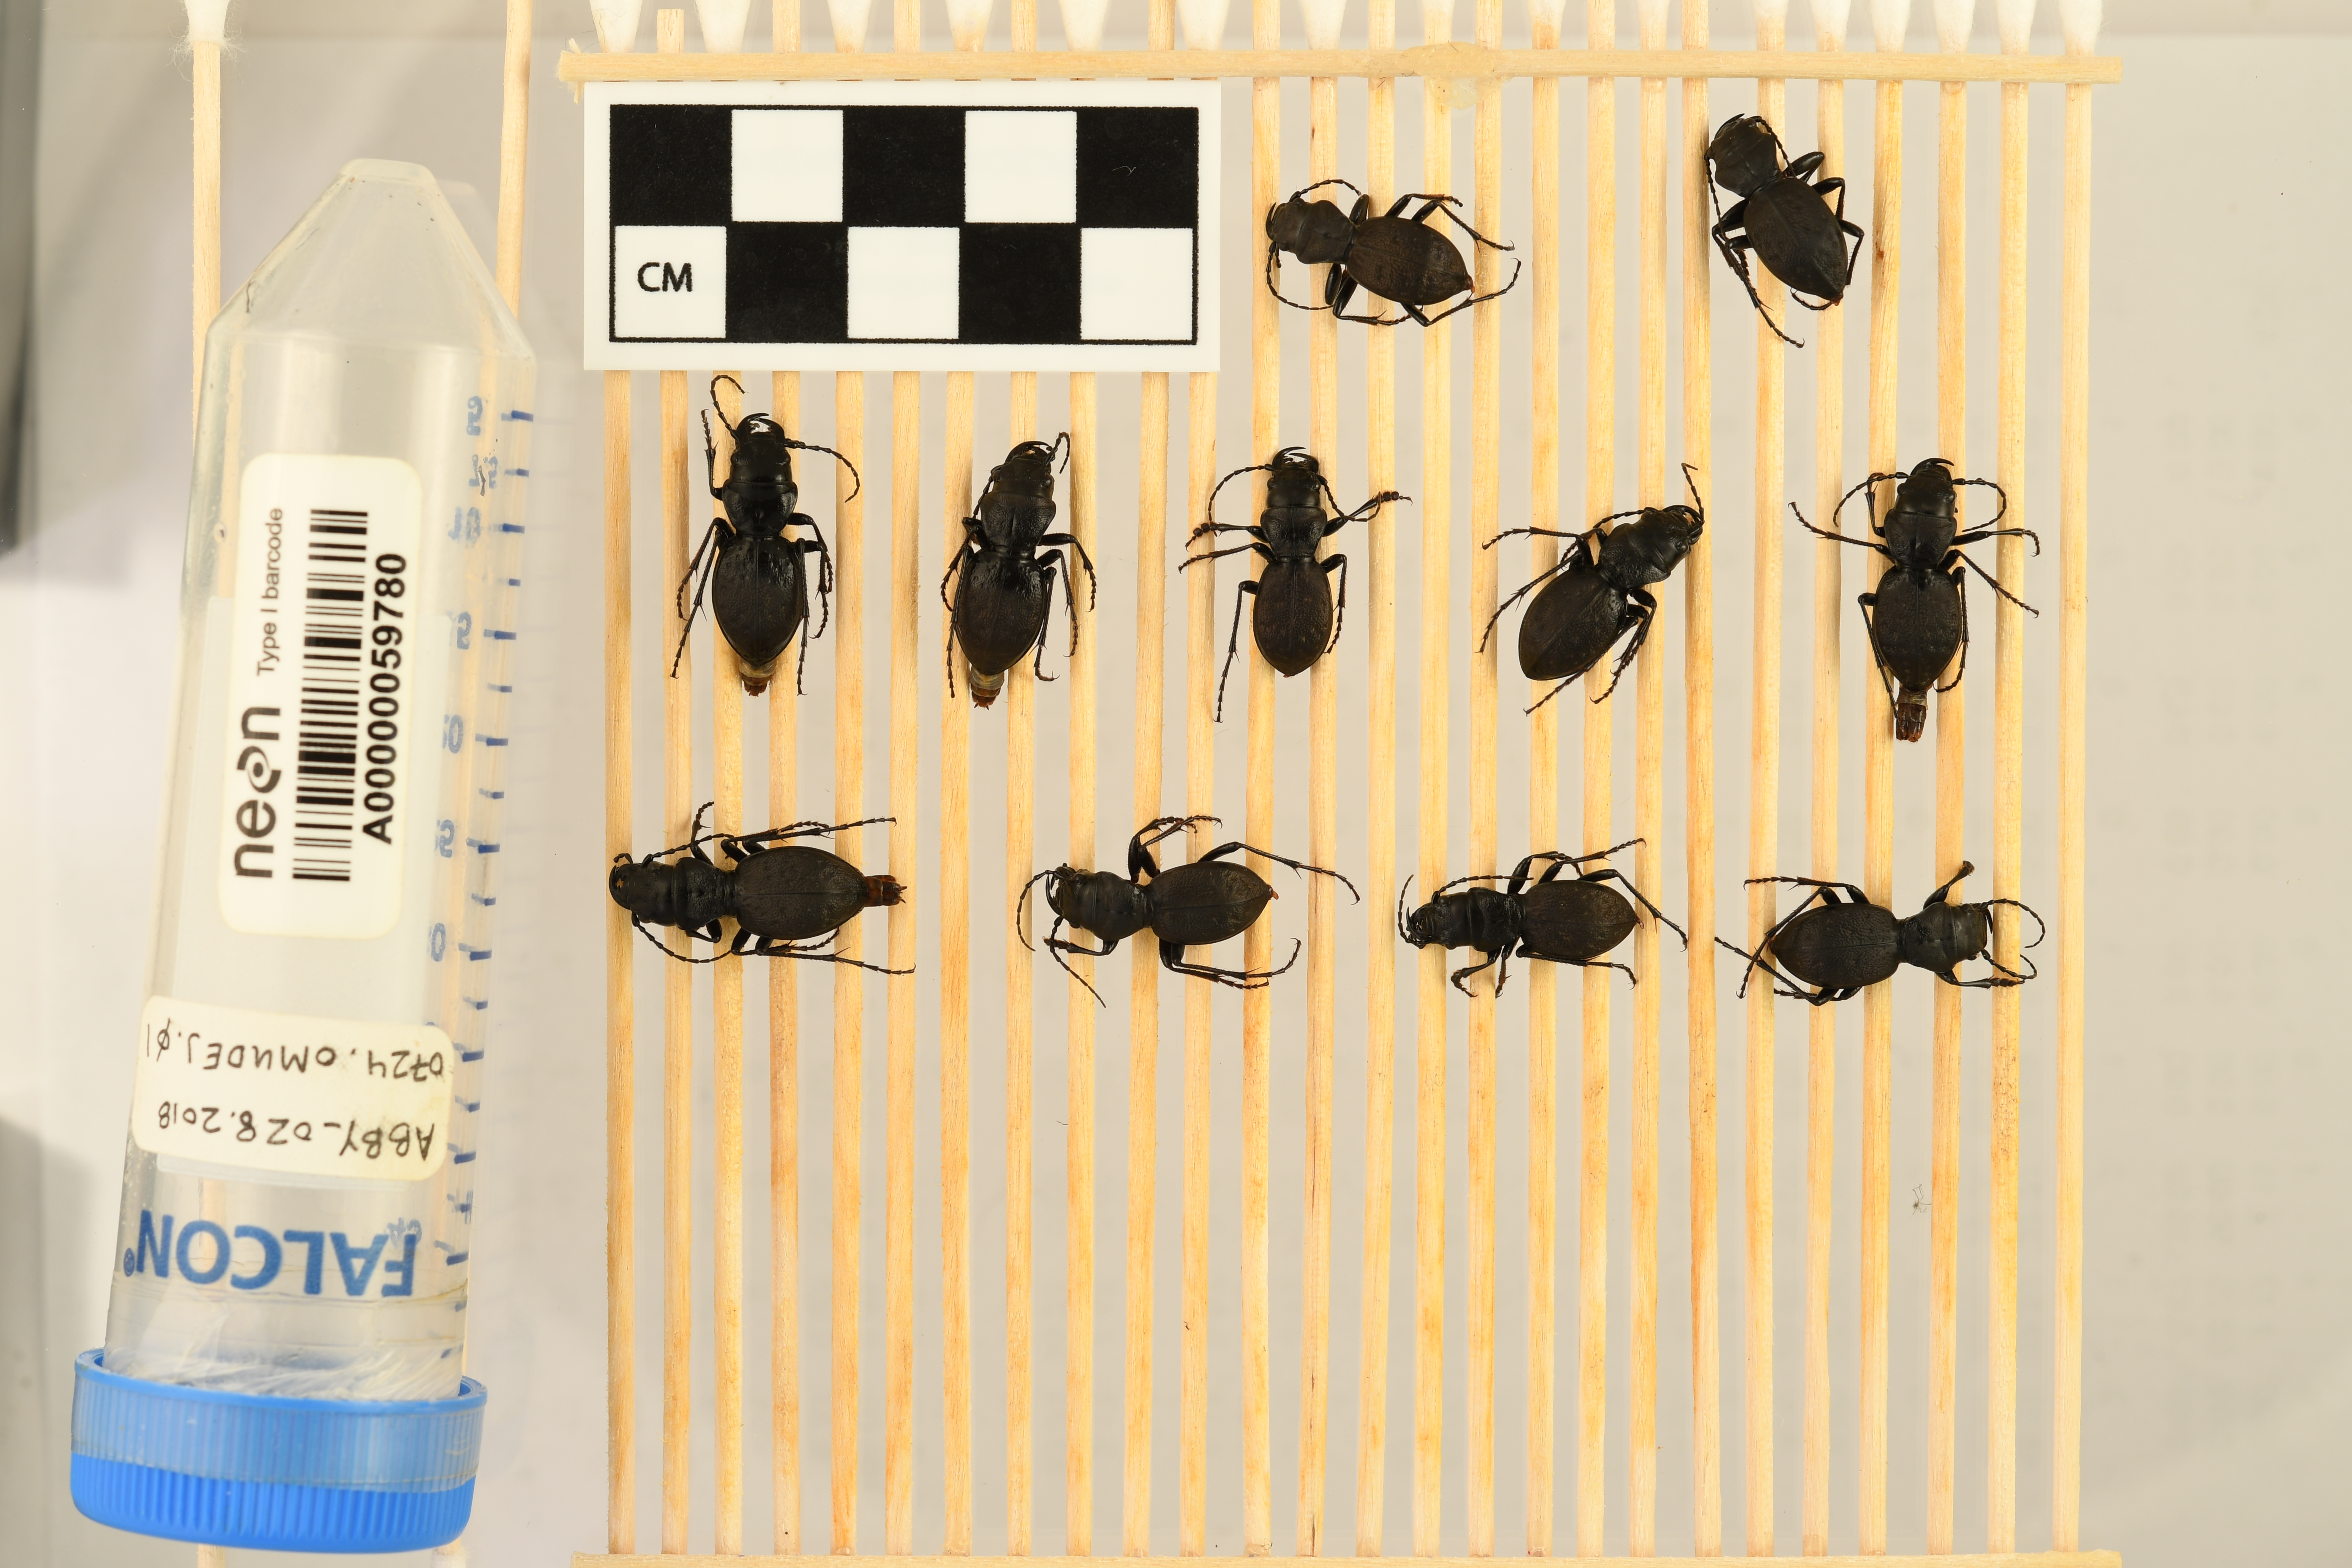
Omus dejeanii — Abby Road NEON, plot ABBY_028. Beetle 1, ElytraLength: 1.076 cm (lying flat: Yes)

Omus dejeanii — Abby Road NEON, plot ABBY_028. Beetle 1, ElytraWidth: 0.5552 cm (lying flat: Yes)

Omus dejeanii — Abby Road NEON, plot ABBY_028. Beetle 2, ElytraLength: 1.15 cm (lying flat: Yes)

Omus dejeanii — Abby Road NEON, plot ABBY_028. Beetle 2, ElytraWidth: 0.609 cm (lying flat: Yes)

Omus dejeanii — Abby Road NEON, plot ABBY_028. Beetle 3, ElytraLength: 1.163 cm (lying flat: Yes)

Omus dejeanii — Abby Road NEON, plot ABBY_028. Beetle 3, ElytraWidth: 0.6414 cm (lying flat: Yes)

Omus dejeanii — Abby Road NEON, plot ABBY_028. Beetle 4, ElytraLength: 1.085 cm (lying flat: Yes)

Omus dejeanii — Abby Road NEON, plot ABBY_028. Beetle 4, ElytraWidth: 0.629 cm (lying flat: Yes)

Omus dejeanii — Abby Road NEON, plot ABBY_028. Beetle 5, ElytraLength: 1.023 cm (lying flat: Yes)

Omus dejeanii — Abby Road NEON, plot ABBY_028. Beetle 5, ElytraWidth: 0.5544 cm (lying flat: Yes)

Omus dejeanii — Abby Road NEON, plot ABBY_028. Beetle 6, ElytraLength: 1.109 cm (lying flat: Yes)

Omus dejeanii — Abby Road NEON, plot ABBY_028. Beetle 6, ElytraWidth: 0.615 cm (lying flat: Yes)

Omus dejeanii — Abby Road NEON, plot ABBY_028. Beetle 7, ElytraLength: 1.098 cm (lying flat: Yes)

Omus dejeanii — Abby Road NEON, plot ABBY_028. Beetle 7, ElytraWidth: 0.6414 cm (lying flat: Yes)

Omus dejeanii — Abby Road NEON, plot ABBY_028. Beetle 8, ElytraLength: 1.206 cm (lying flat: Yes)

Omus dejeanii — Abby Road NEON, plot ABBY_028. Beetle 8, ElytraWidth: 0.6521 cm (lying flat: Yes)

Omus dejeanii — Abby Road NEON, plot ABBY_028. Beetle 9, ElytraLength: 1.065 cm (lying flat: No)

Omus dejeanii — Abby Road NEON, plot ABBY_028. Beetle 9, ElytraWidth: 0.5544 cm (lying flat: No)

Omus dejeanii — Abby Road NEON, plot ABBY_028. Beetle 10, ElytraLength: 1.011 cm (lying flat: Yes)

Omus dejeanii — Abby Road NEON, plot ABBY_028. Beetle 10, ElytraWidth: 0.5653 cm (lying flat: Yes)

Omus dejeanii — Abby Road NEON, plot ABBY_028. Beetle 11, ElytraLength: 1.132 cm (lying flat: Yes)

Omus dejeanii — Abby Road NEON, plot ABBY_028. Beetle 11, ElytraWidth: 0.6204 cm (lying flat: Yes)